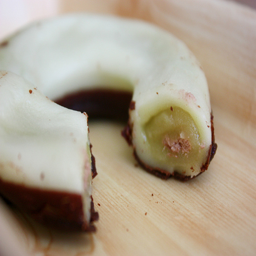
A half-eaten piece of food has chocolate topping and jelly.
some kind of white and brown desert on a table
A piece of food is sitting on a wood table.
A piece of fruit sitting on top of a table.
A piece of food has a bite out of it.